Describe the emotion expressed in this image:  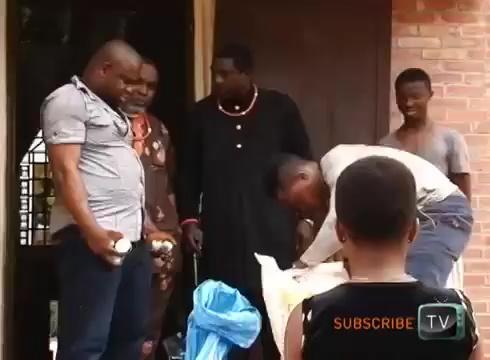
This person displays Fear, valence and arousal with low intensity.